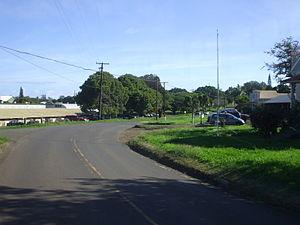
Haliimaile est une census-designated place de l'État d'Hawaï dans le comté de Maui, aux États-Unis. En 2010, la population était de 964 habitants.